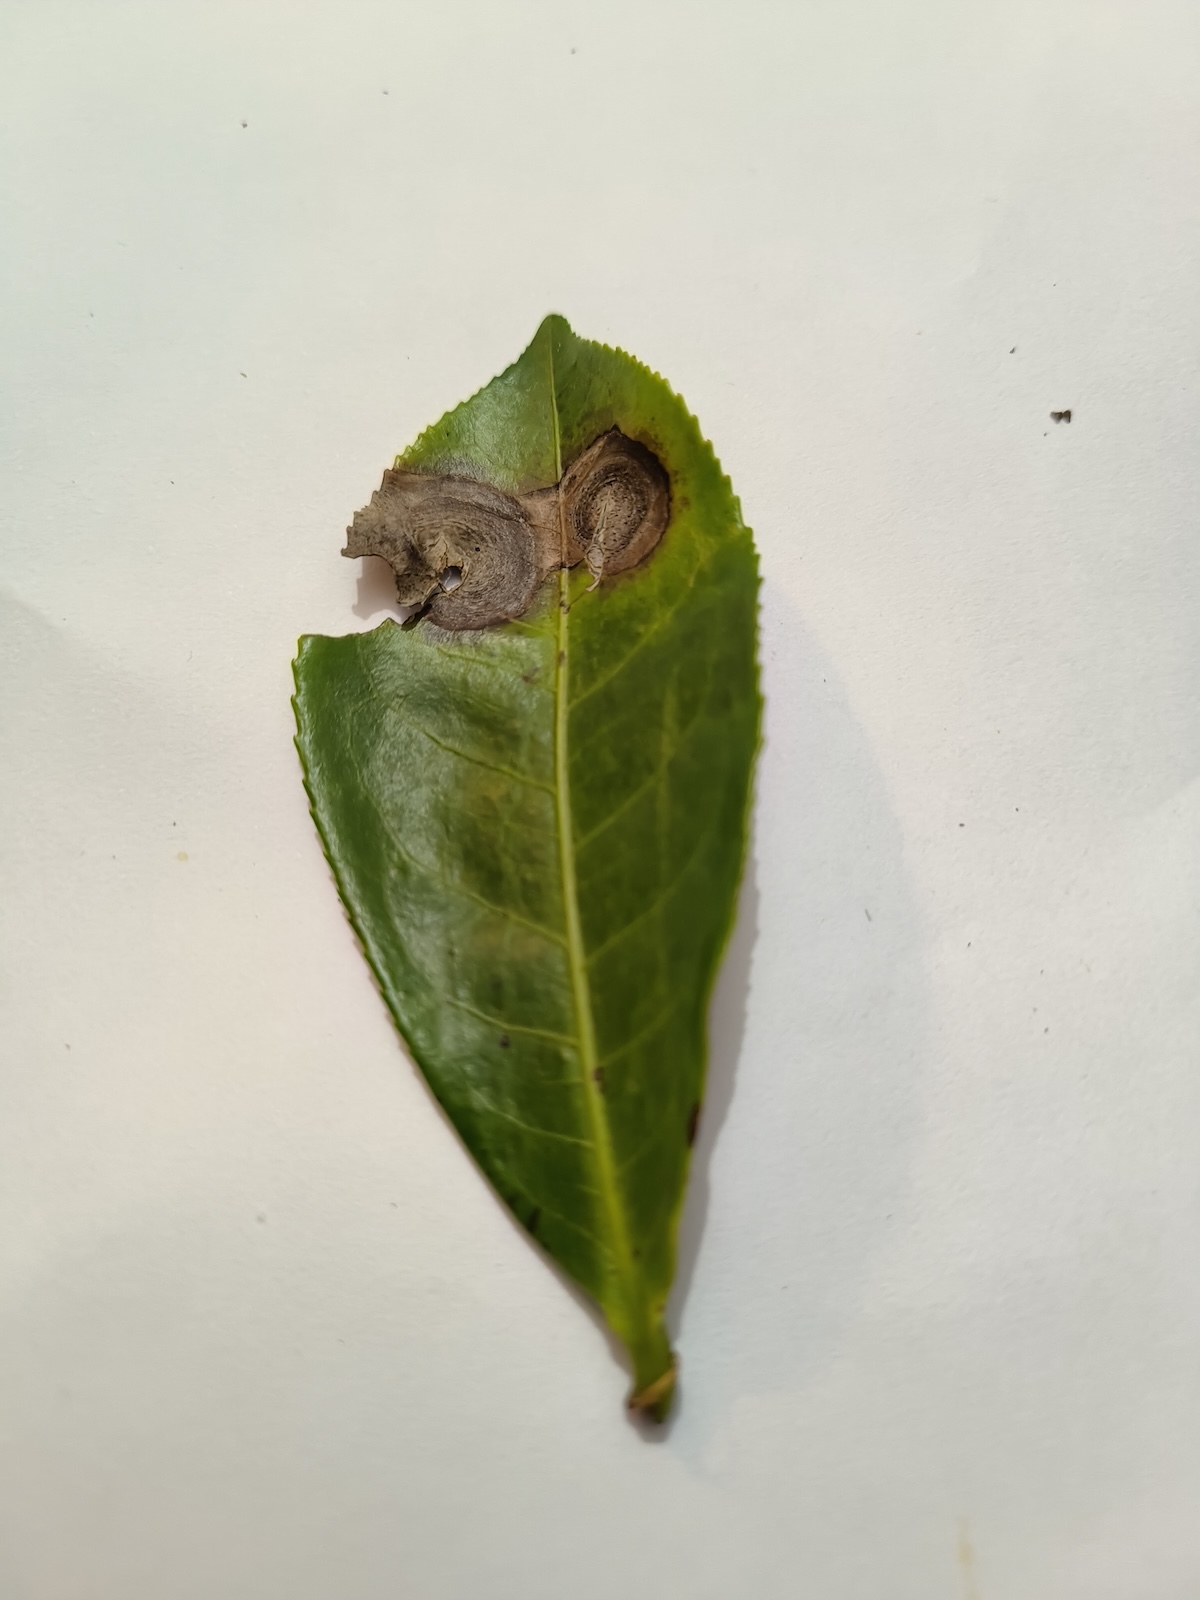
Label: Gray Blight